Brownism

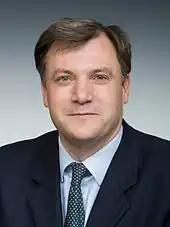
Ed Balls

Brownism is the social democratic political ideology of the former Prime Minister of the United Kingdom and leader of the Labour Party Gordon Brown and those that follow him. Proponents of Brownism are referred to as Brownites.